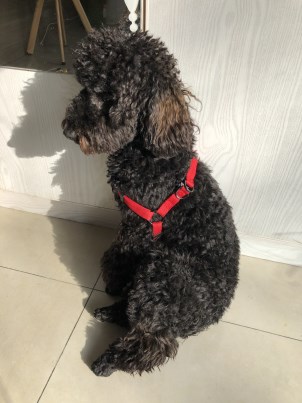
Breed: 2925-n000114-toy_poodle